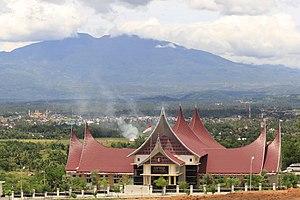
Solok est une ville indonésienne du Sumatra occidental. Elle couvre une superficie de 57,64 km² pour une population estimée à 62 483 habitants en 2014.